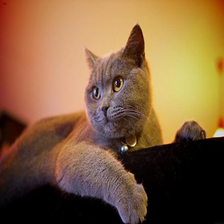
Species: cat
Breed: British Shorthair